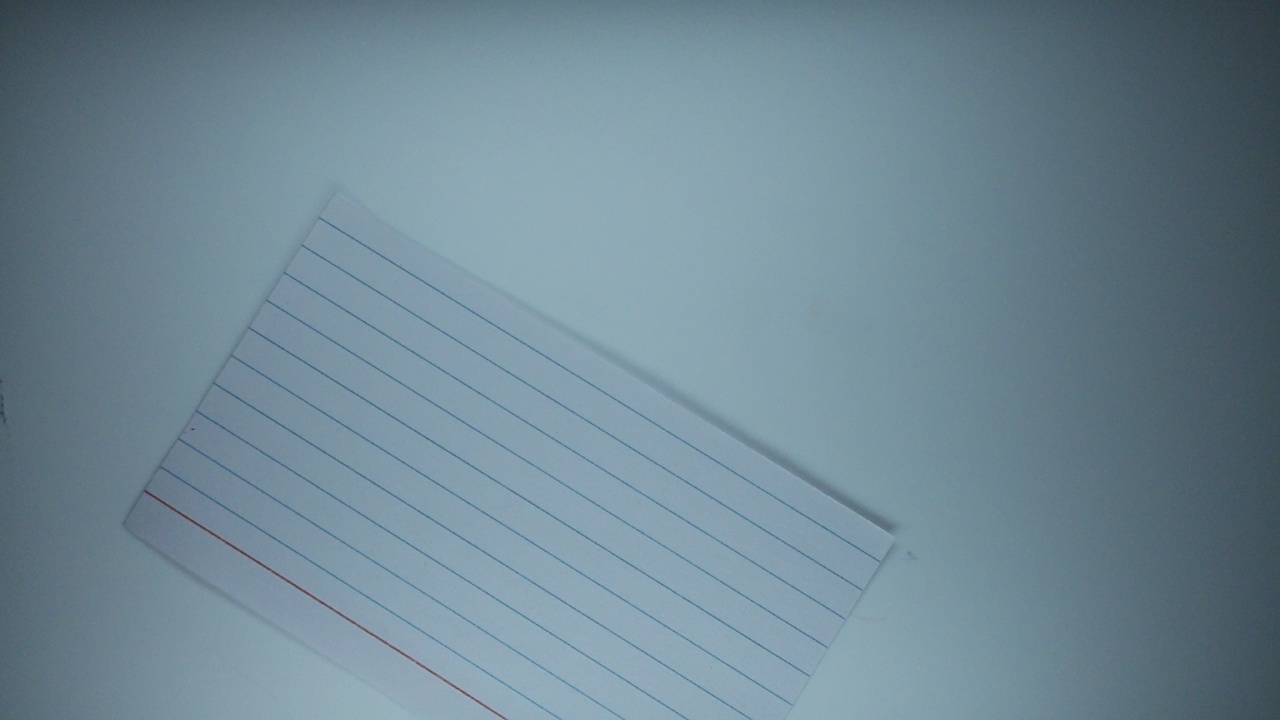
Label: recycle